Marischal College

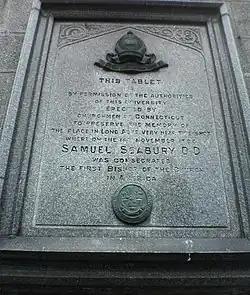
The plaque to Seabury's consecration

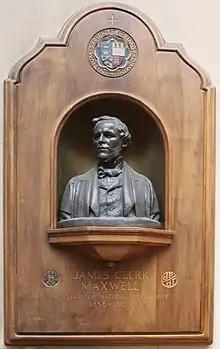
Bust of James Clerk Maxwell by Charles d'Orville Pilkington Jackson. Located in the Mitchell Hall of Marischal College

The College was constructed on the site of a medieval Franciscan friary, disused after the Reformation. This building was later replaced by a William Adam-designed building in the mid-18th century; however, this, together with the friary remains, were demolished entirely for the construction of the present building between 1835 and 1906, as was the Longacre home of Bishop John Skinner, site of the 1784 consecration of Samuel Seabury, now marked by a plaque on the east wall of the College's quadrangle.